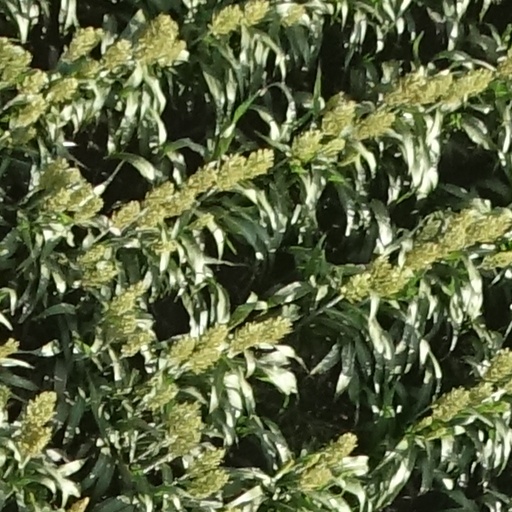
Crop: sorghum